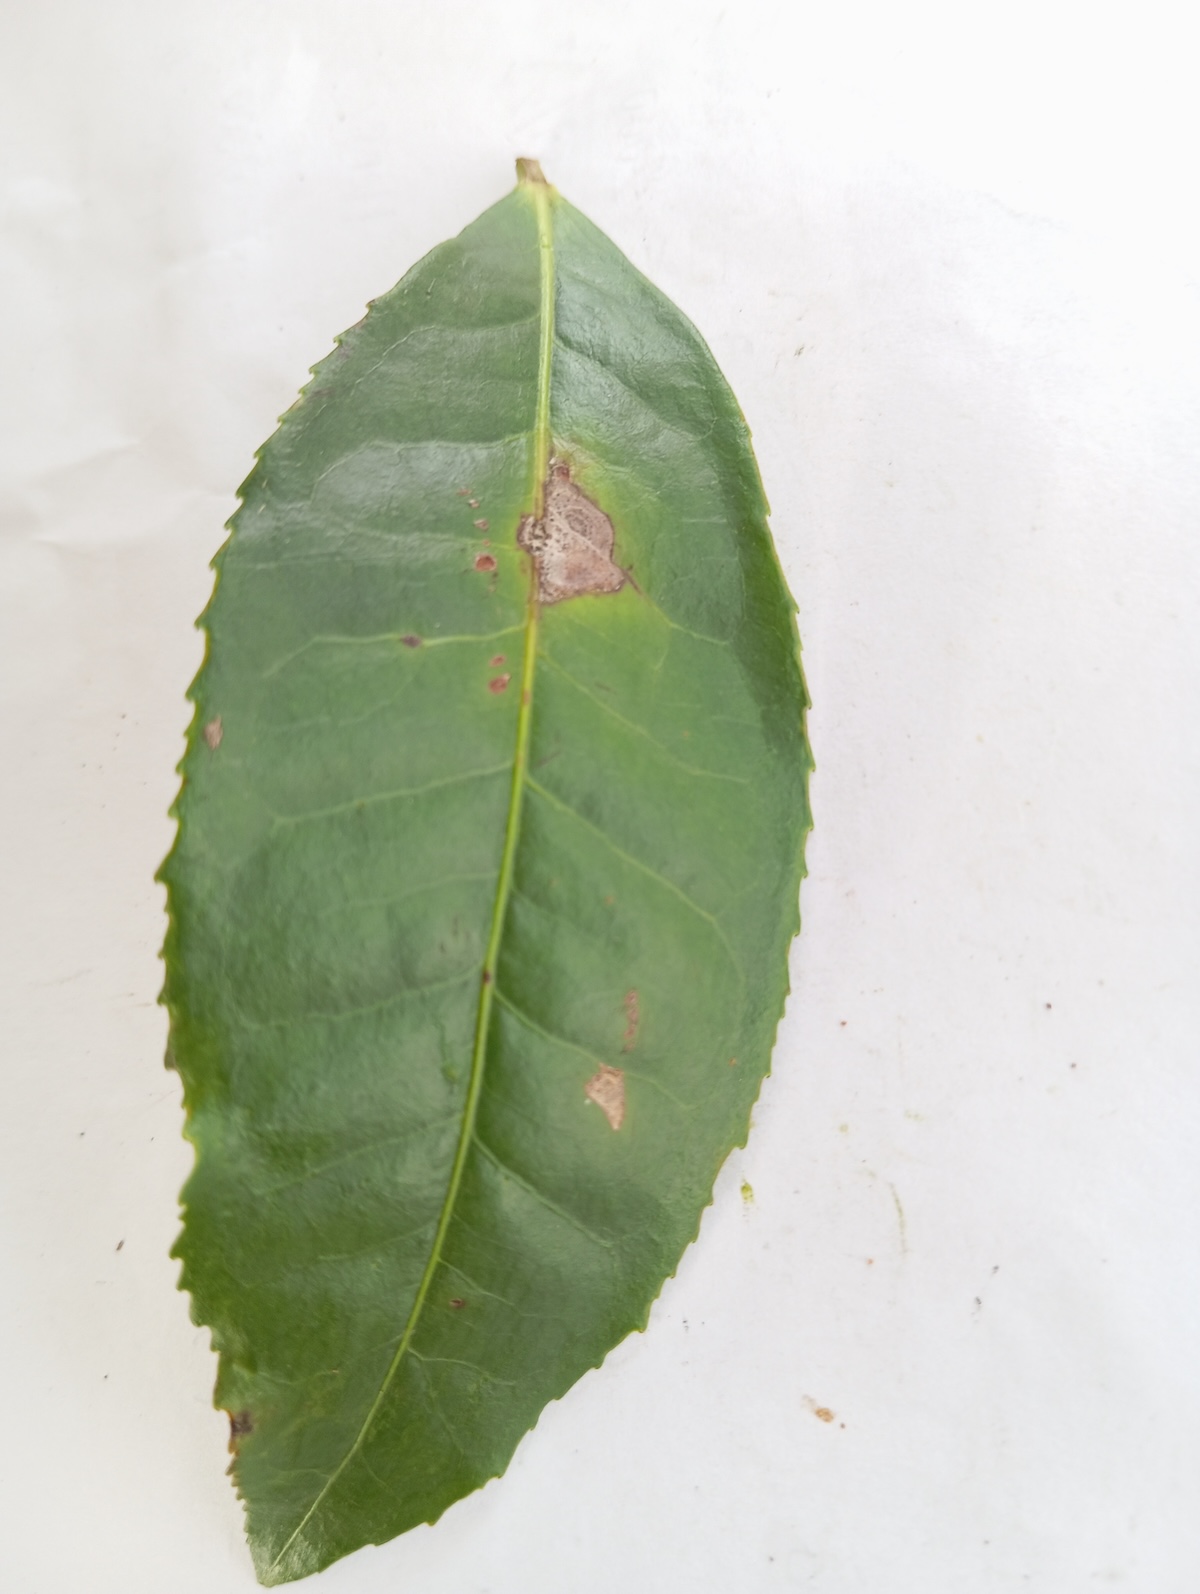
Label: Gray Blight